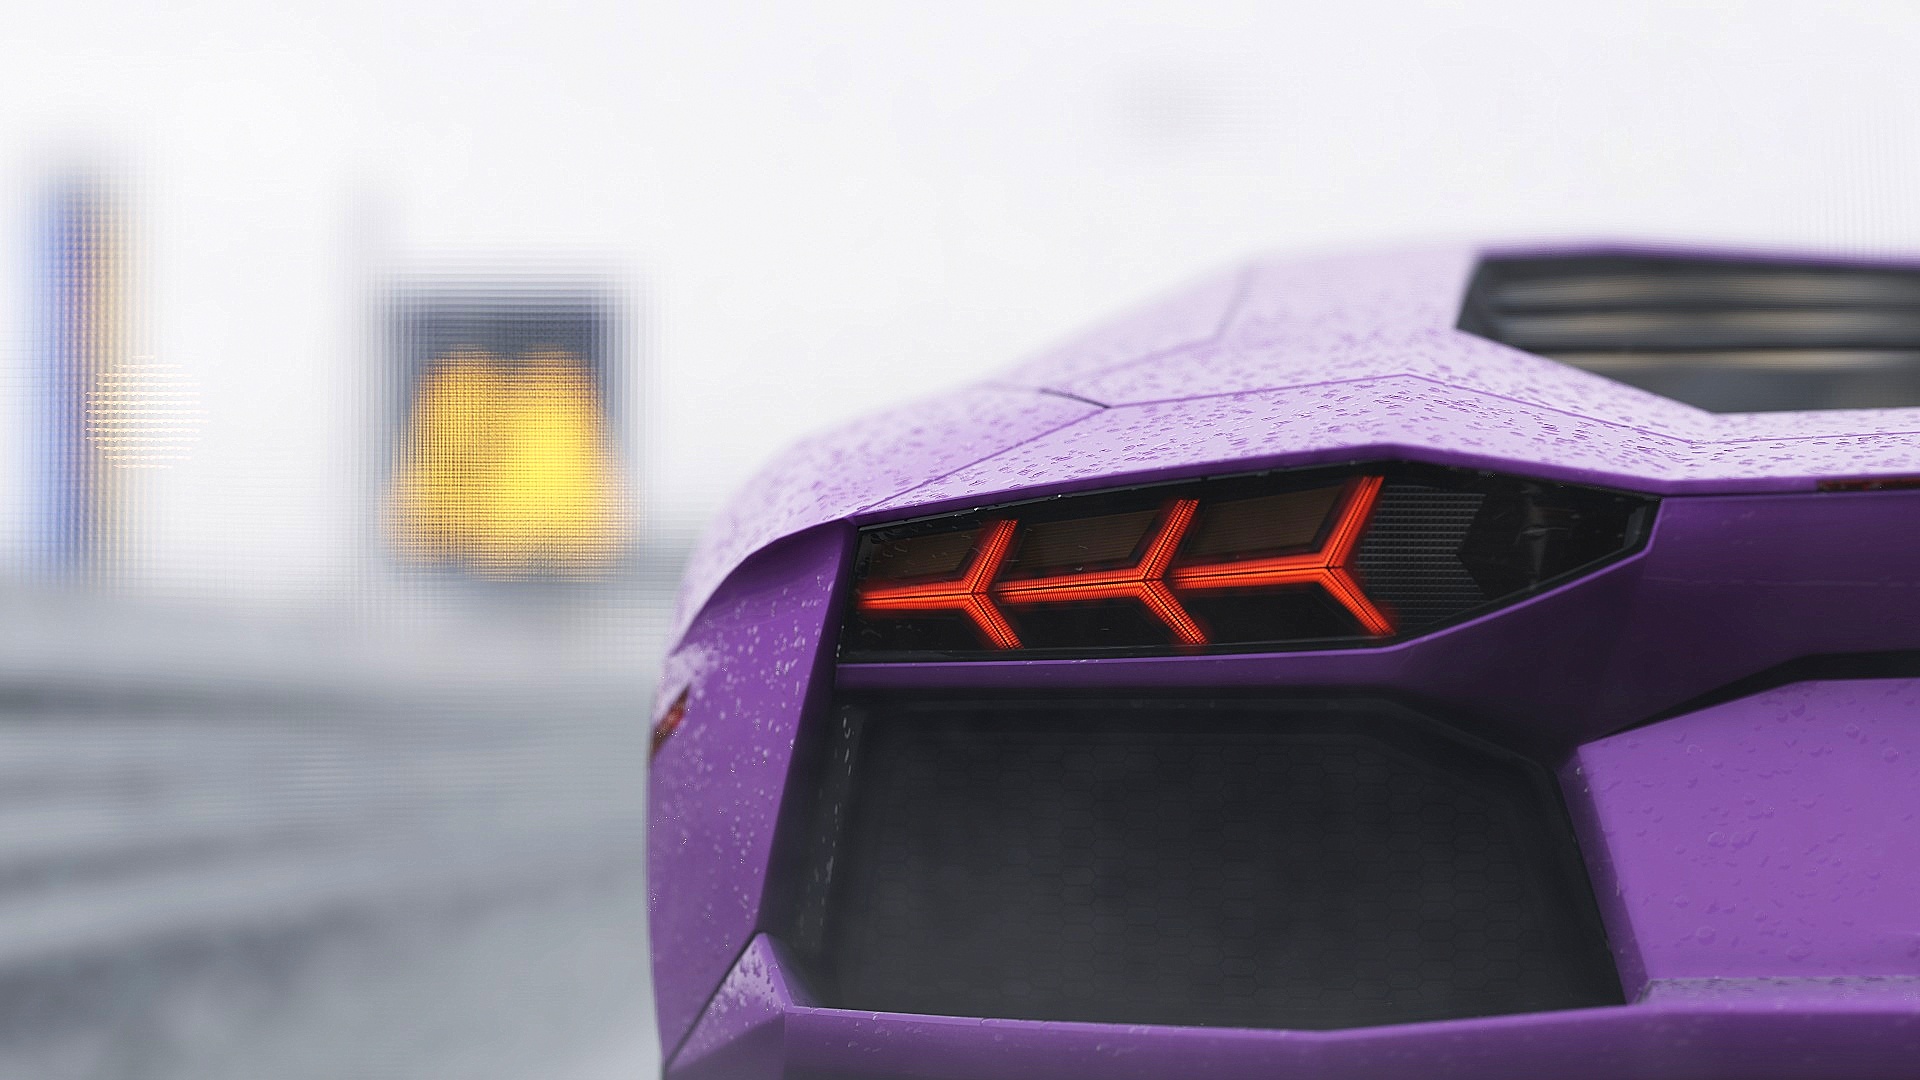
car, purple, supercar, automobile make